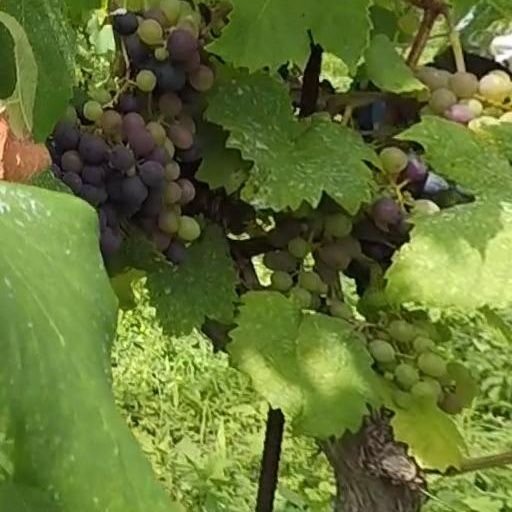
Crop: grape